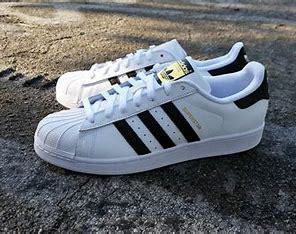
Brand: adidas
Model: originals Adidas Originals Superstar